America-class steamship

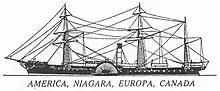
A depiction of the America-class in 1849.

The final two units were commissioned in 1850 and were another 20% larger with 40% more power. Fitted for 10 additional passengers, "Asia" replaced "Caledonia" and "Africa" replaced "Hibernia".